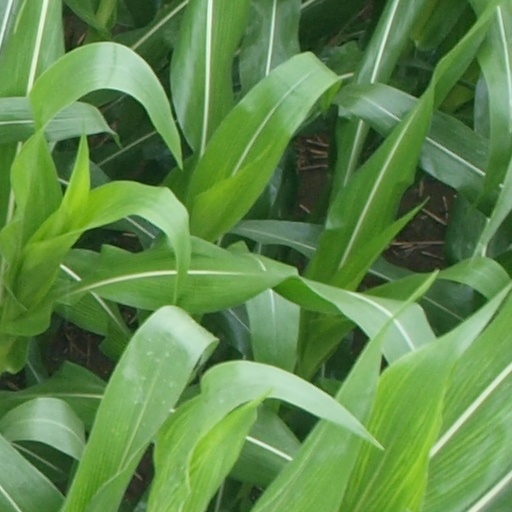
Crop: maize; corn